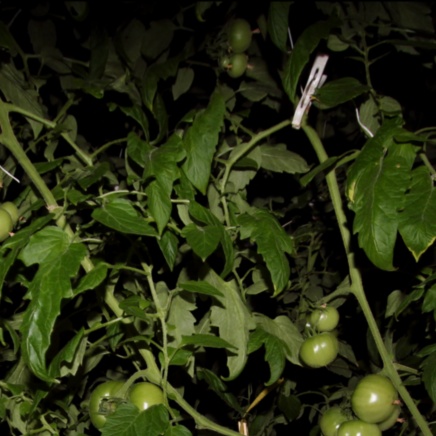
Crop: tomato